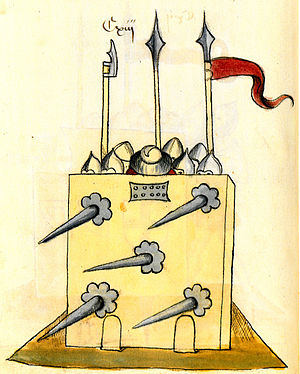
Bellifortis / Design af bogen
Soldater der dækker sig bag et stort skjold (Clm 30150 manuskriptet).
Bellifortis er det første fuldt illustrerede manuskript om militærteknologi, og dateres til starten af 1400-tallet. Det opsummere materiale fra klassiske forfatter om militærteknologi som Vegetius' De Re Militari og Frontinus' anekdotiske Strategemata, og lægger vægt på poliorcetiks, eller kunsten at føre belejringskrig, men omhandler også magi som et supplement til krigskunst; og "det er fyldt med astrologi," kommenteret af Lynn White, Jr. i en gennemgang af den første faksimile-udgave.